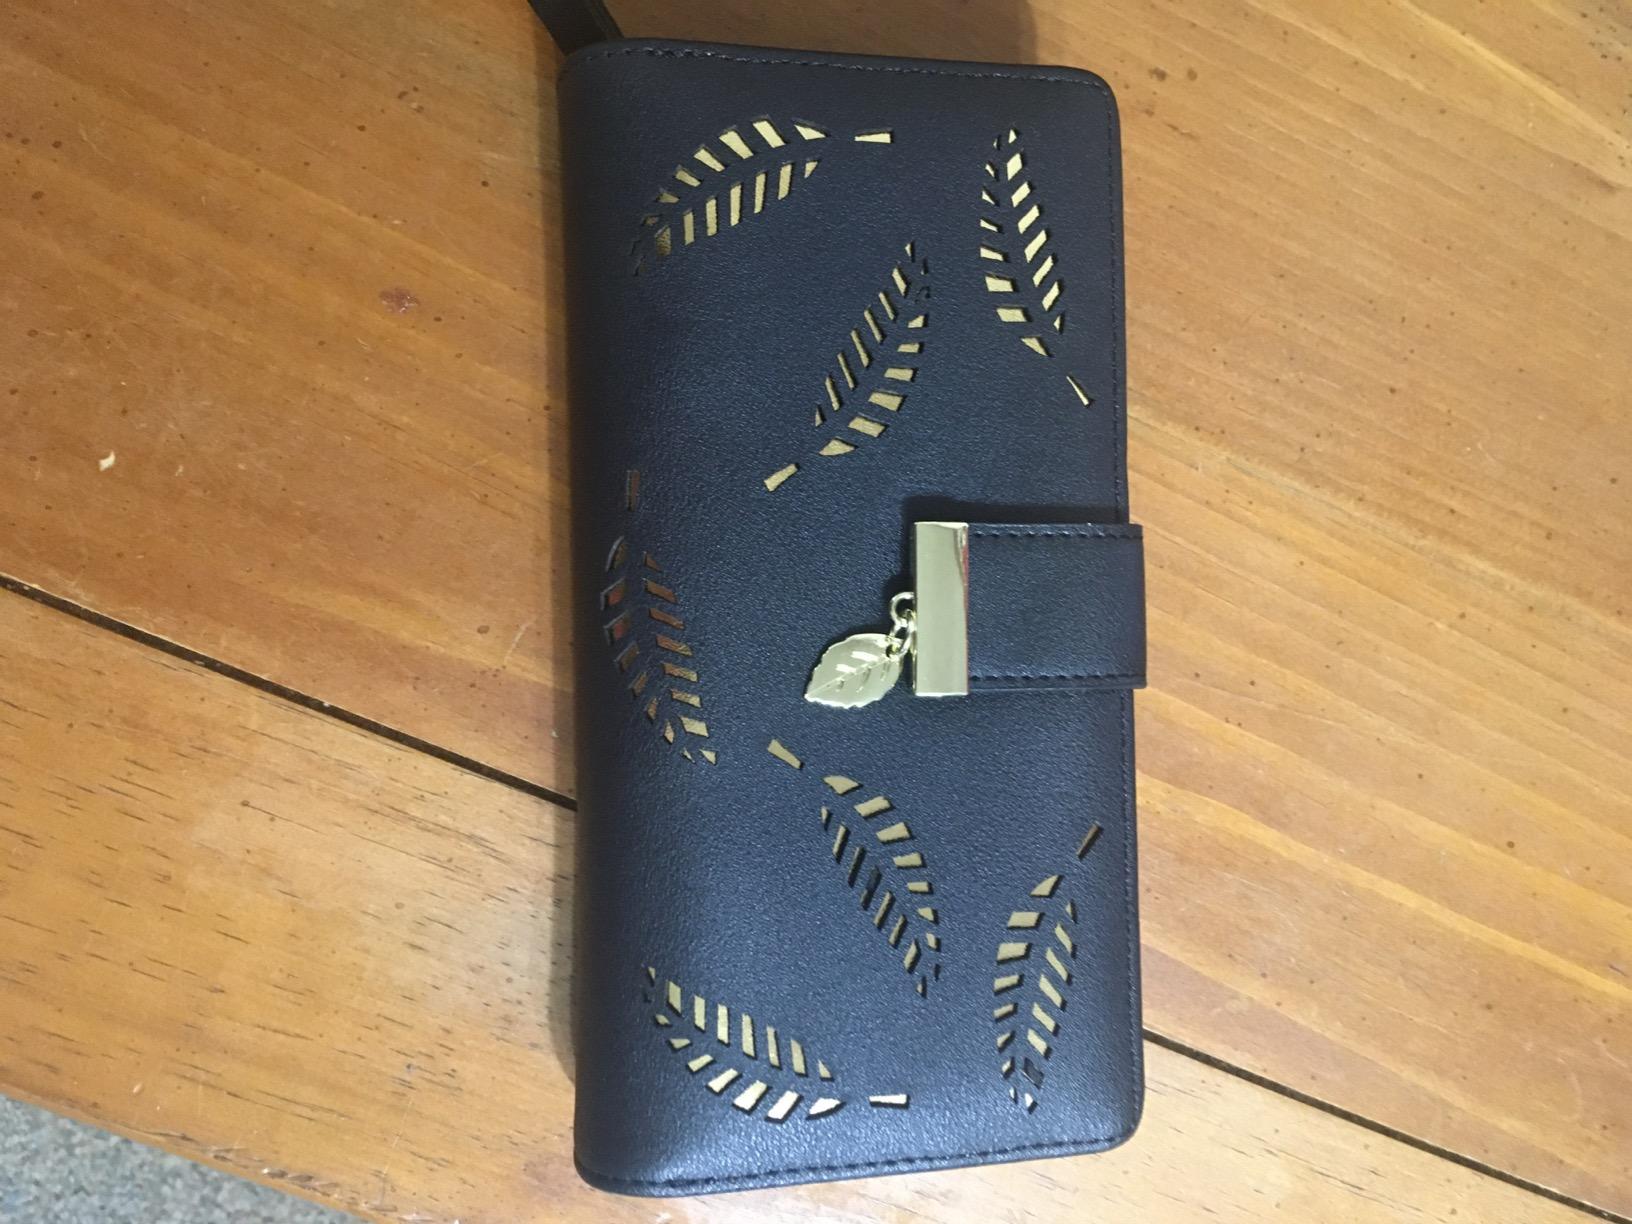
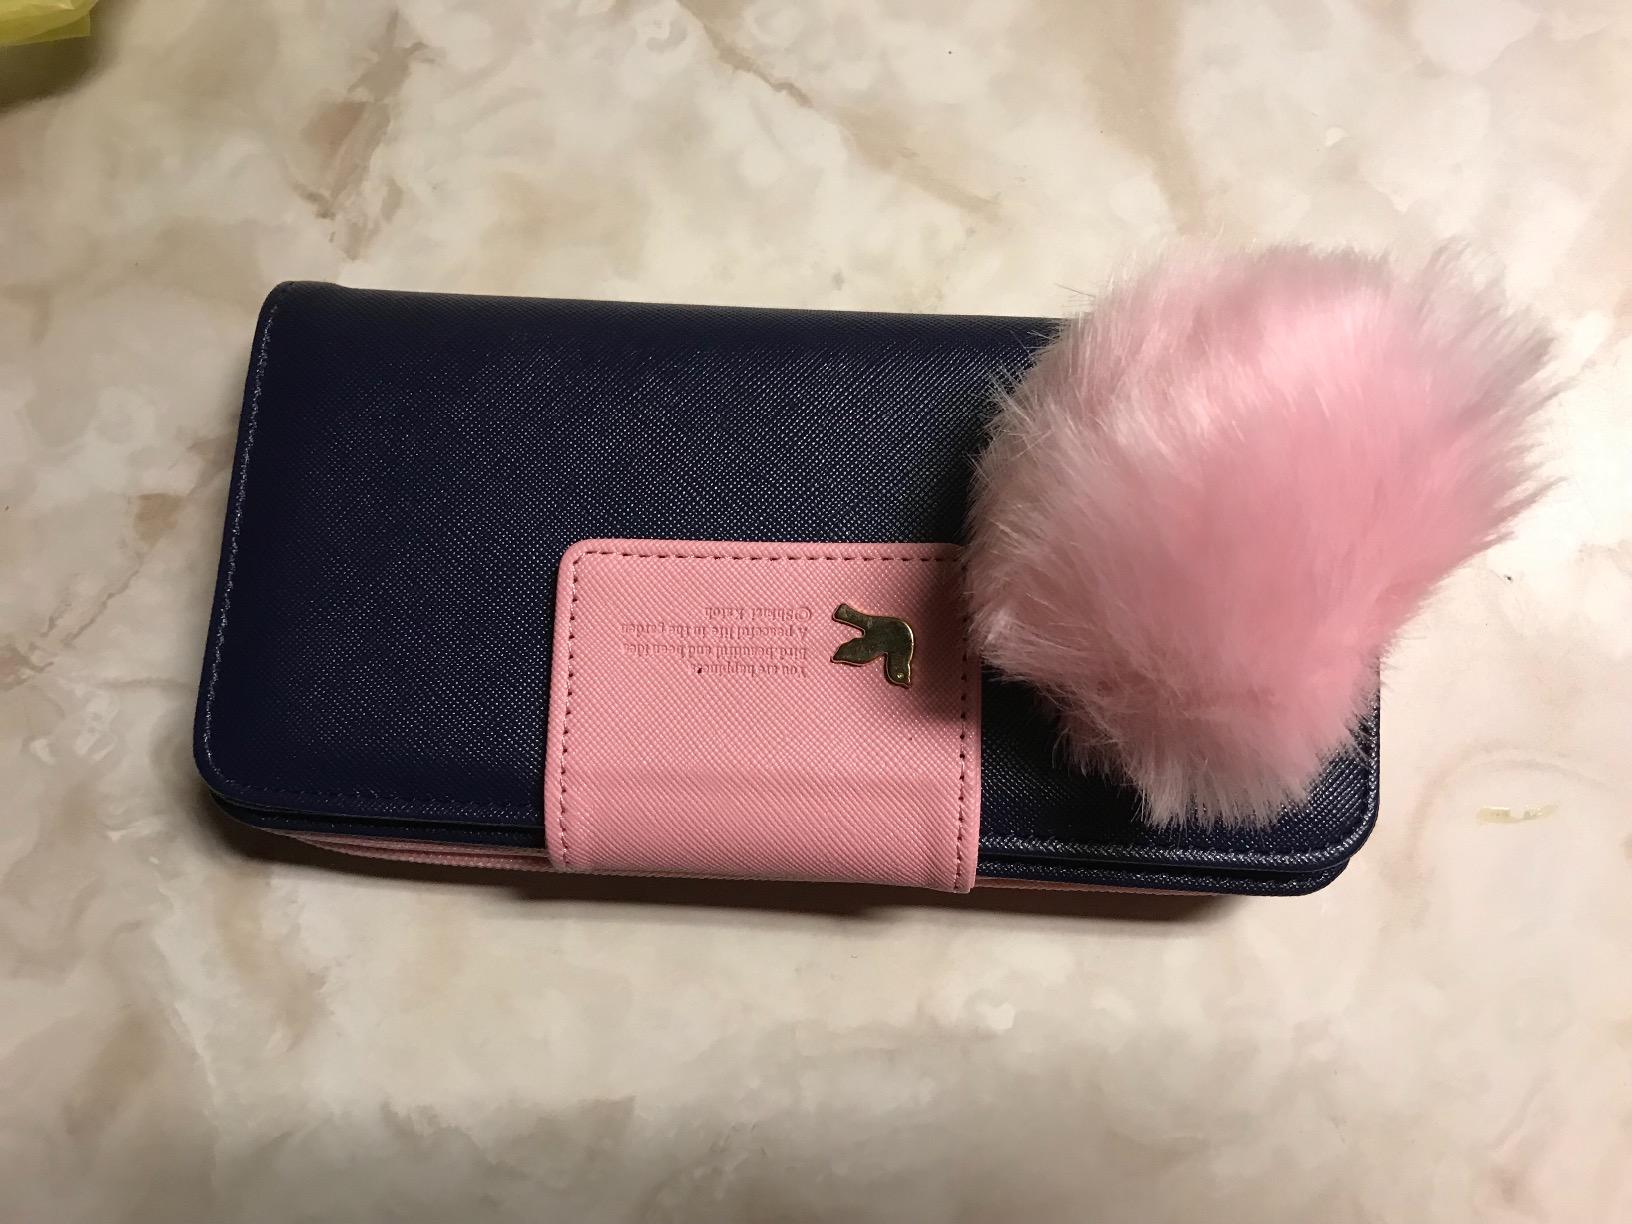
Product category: accessories_handbag
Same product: no